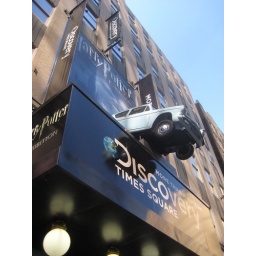
Harry Potter flying car above Exhibition entrance 4928